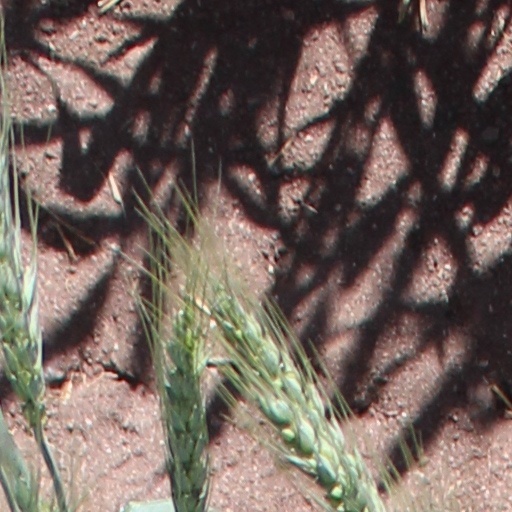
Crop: wheat